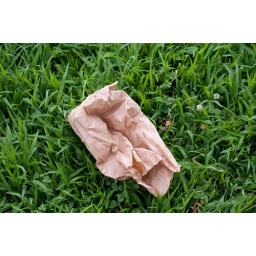
brown bag in green grass